40th Air Refueling Squadron

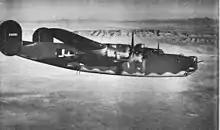
B-24 Liberator of a training unit in the southwest

The first predecessor of the squadron was the 540th Bombardment Squadron, which was activated at Salt Lake City Army Air Base, Utah as one of the four original squadrons of the 383d Bombardment Group. Its cadre moved to Rapid City Army Air Base a little over a week later, where it began to equip as a Boeing B-17 Flying Fortress Operational Training Unit (OTU) the following year. OTUs were oversized parent units that provided cadres to "satellite groups"